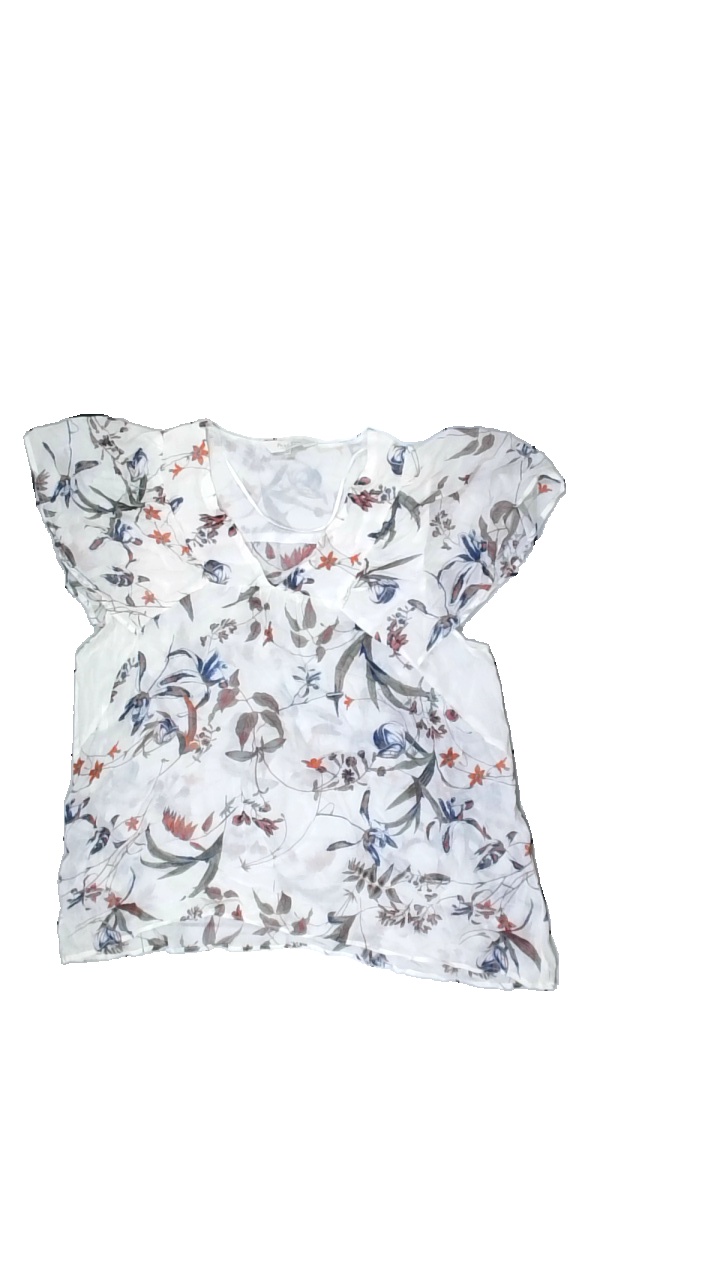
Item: Top (Ladies)
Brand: Part Two
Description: Thin women's top from Part Two Copenhagen, size 40. Good condition.
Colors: White, Green, Blue, Multicolor
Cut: Regular, V-collar
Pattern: Floral print
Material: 100% viscose
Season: All
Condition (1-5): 4
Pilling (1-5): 5
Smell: Minor
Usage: Reuse
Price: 100-150